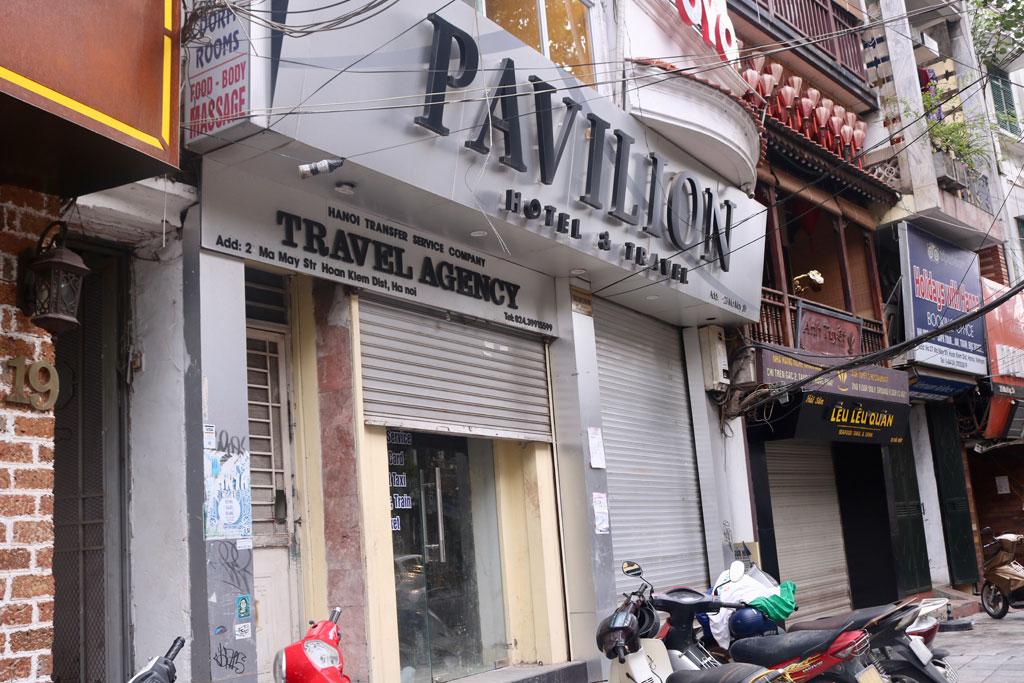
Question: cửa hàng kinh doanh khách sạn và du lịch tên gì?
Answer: pavilion